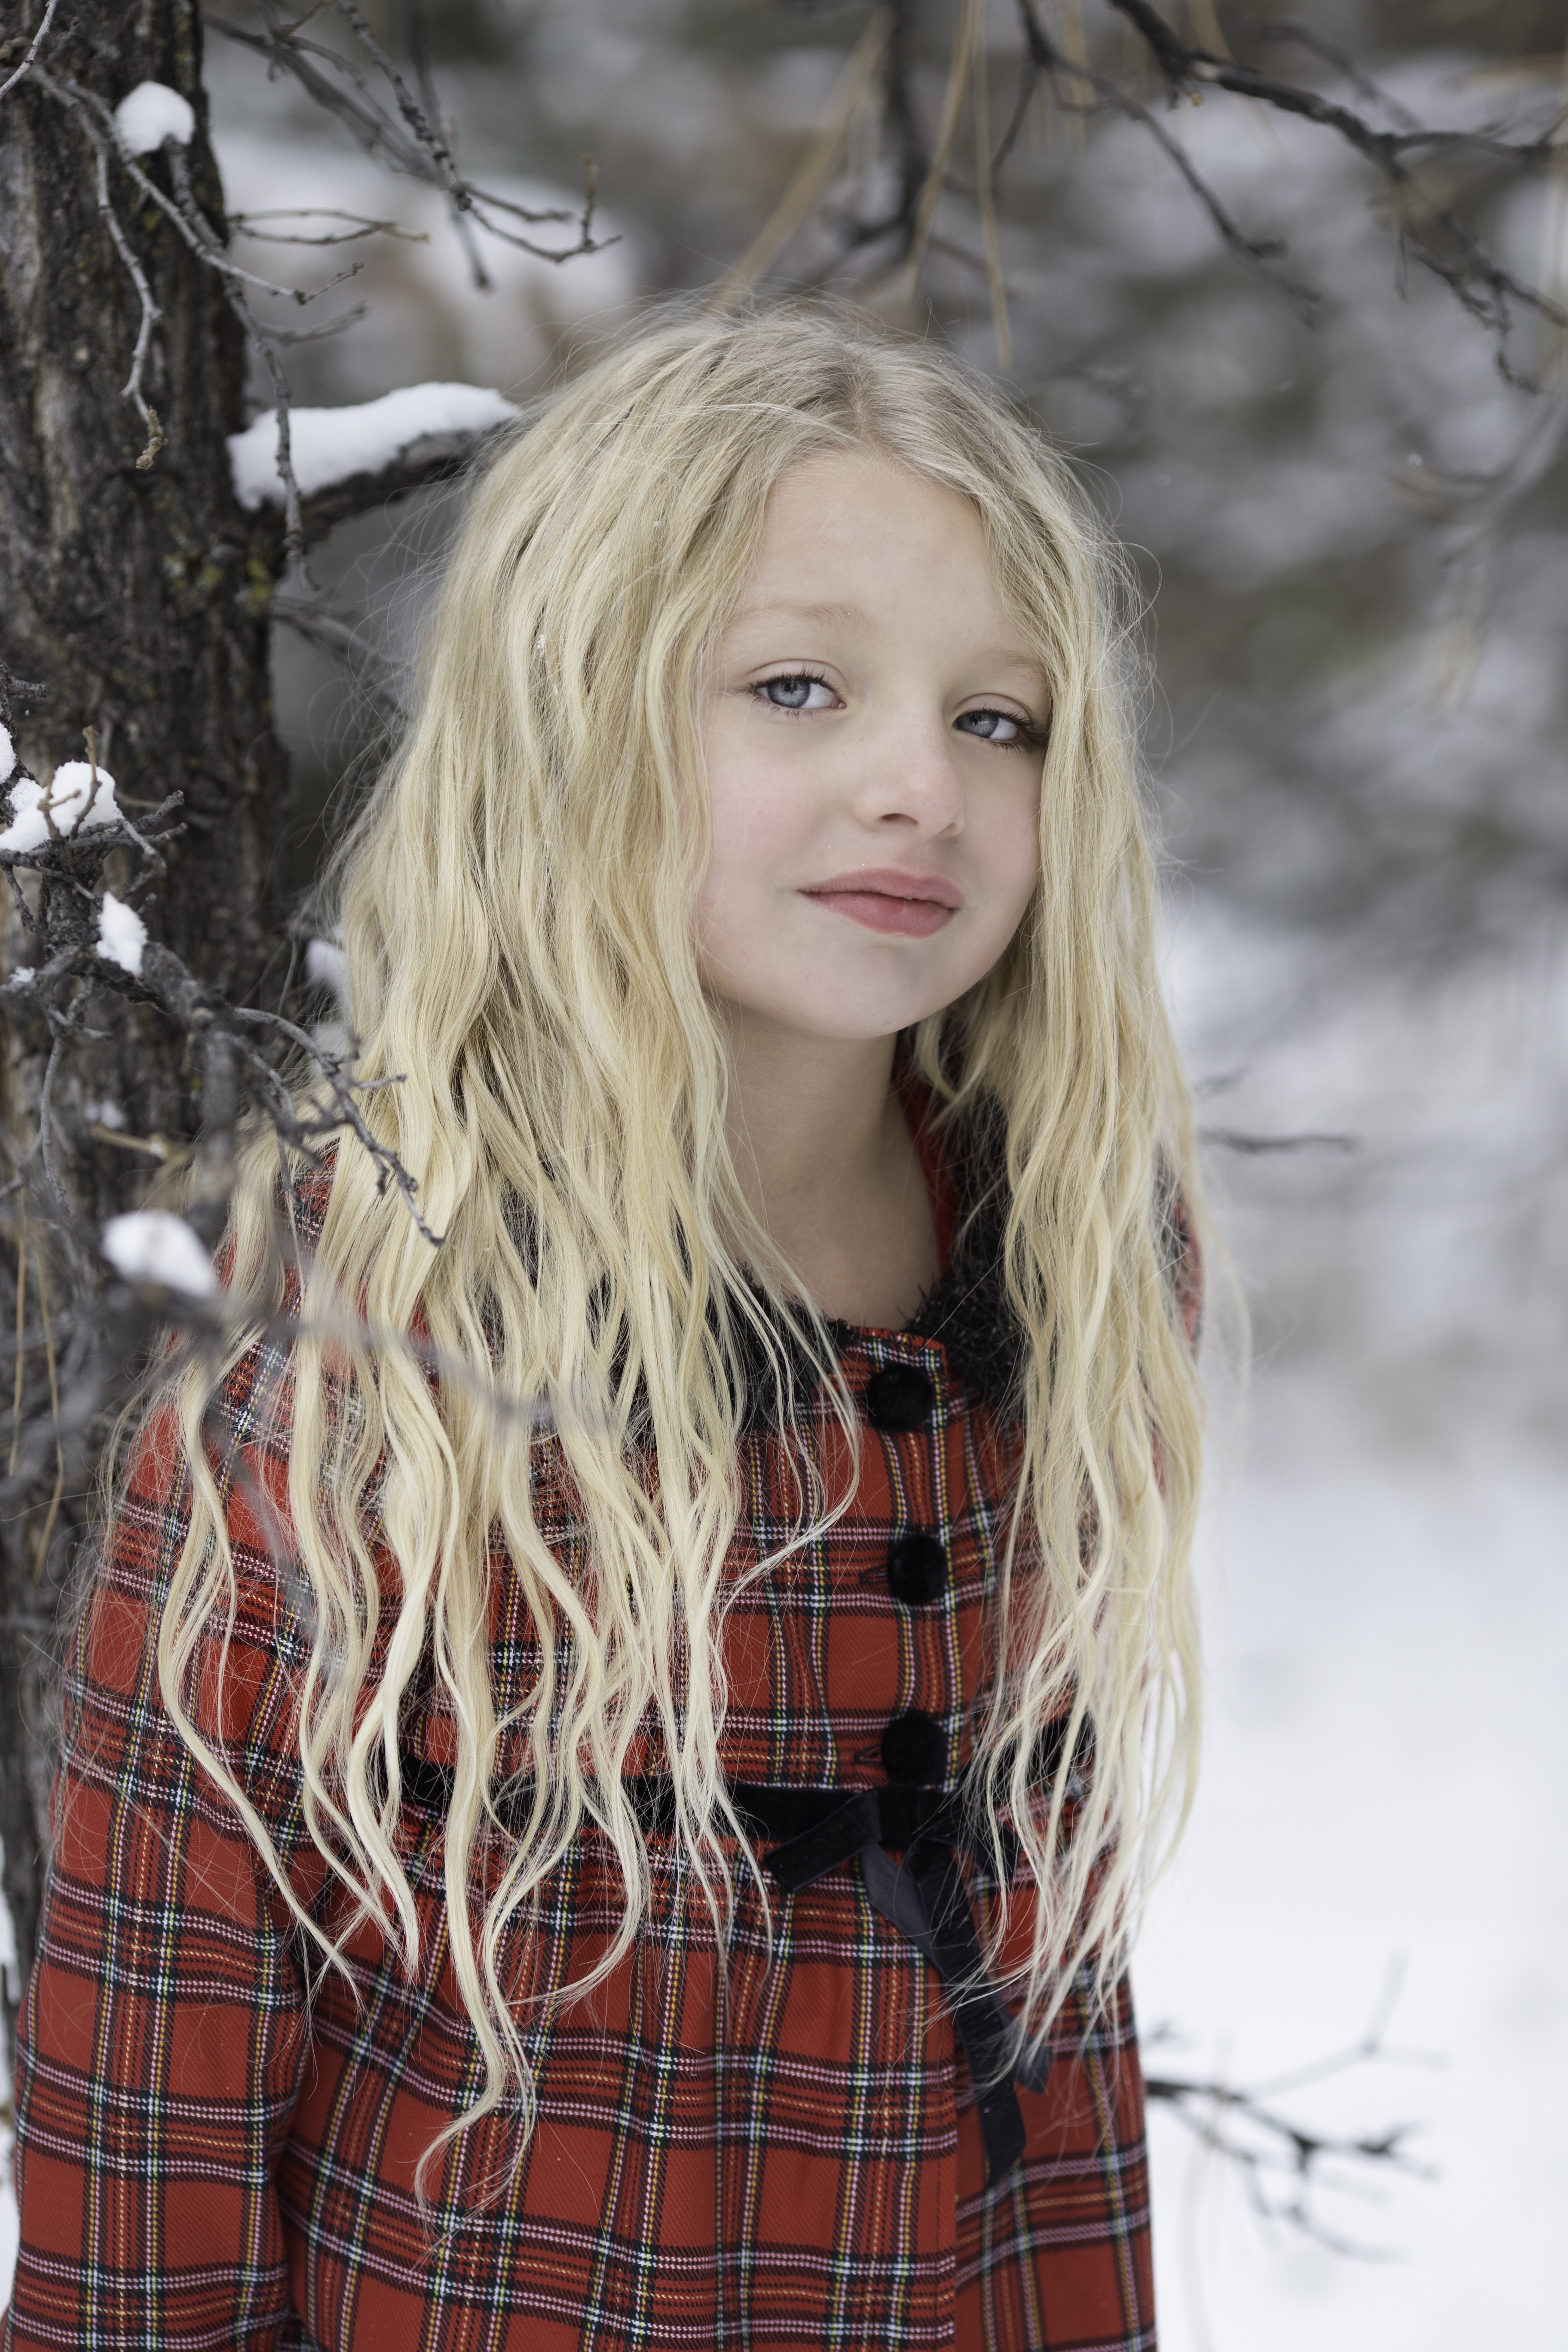
person, snow, cold, winter, girl, hair, pattern, portrait, model, young, spring, fashion, lady, season, hairstyle, long hair, snowfall, dress, beauty, blond, beautiful girl, photo shoot, brown hair, portrait photography, human hair color